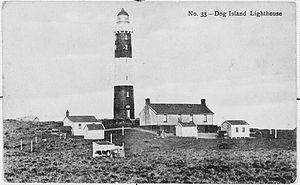
Le phare de Dog Island est un phare situé sur Dog Island, une petite île dans le détroit de Foveaux, en Nouvelle-Zélande.